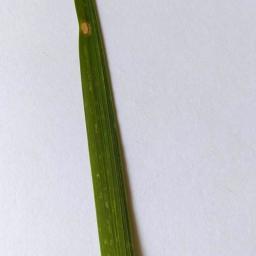
Label: Rice___Leaf_Blast